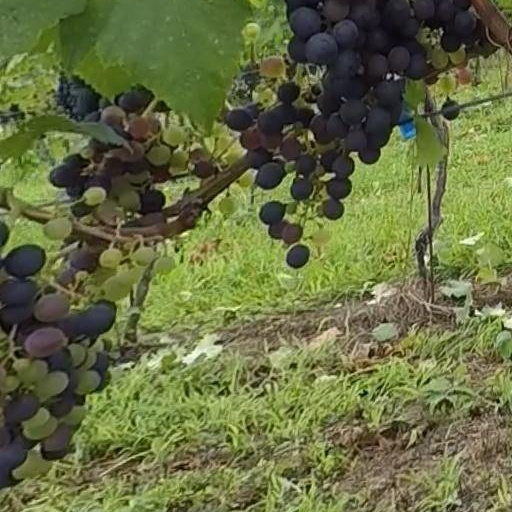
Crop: grape